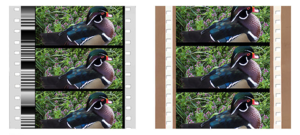
films 70 mm
Les procédés son sur film sont des procédés au cinéma où les sons et les images figurent sur la même « pellicule », qui porte le long des photogrammes une ou plusieurs pistes sonores optiques ou une ou plusieurs pistes sonores magnétiques. Ils s'opposent aux divers procédés du son sur disque, quand les films sonores étaient composés de deux éléments distincts : d’un côté, le film lui-même en tant que support des seuls photogrammes, de l’autre, un support phonographique où étaient enregistrés différents éléments audio tels que de la musique, des bruits, des paroles, ces procédés étant basés sur le démarrage simultané des deux machines de lecture : l’appareil de projection et le phonographe à cylindres ou à disques, ou le gramophone.